Heraclius Djabadary

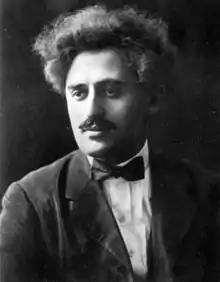
Heraclius Djabadary

Heraclius Alexandres dze Djabadary (pseud. Amiran d'Alasany; 17 October 1891 – 18 August 1937) was a Georgian composer and pianist who was active throughout Europe up until the 1930s.